Bob Wieckowski

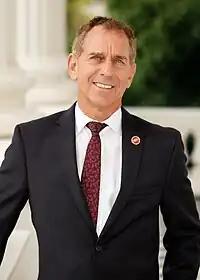

Robert A. Wieckowski (born February 18, 1955) is an American attorney and politician who served in the California State Senate. A Democrat, he represented the 10th Senate District, which encompassed the central and southern portions of the East Bay and South Bay.